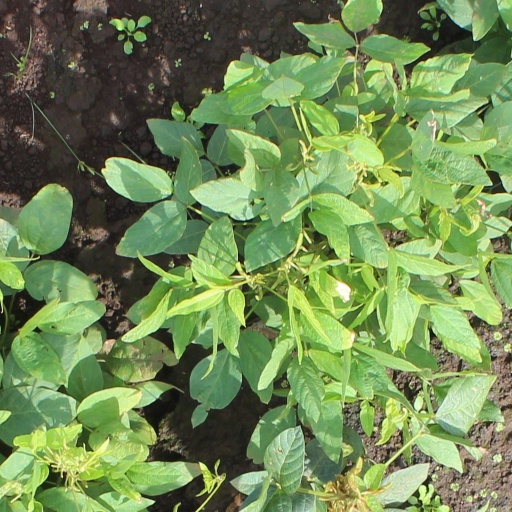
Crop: soybean